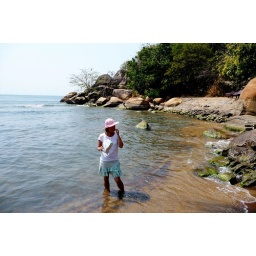
jen eating chips in the lake :)